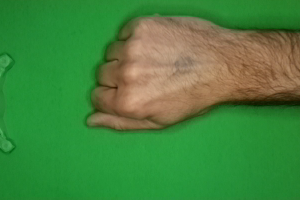
Label: rock